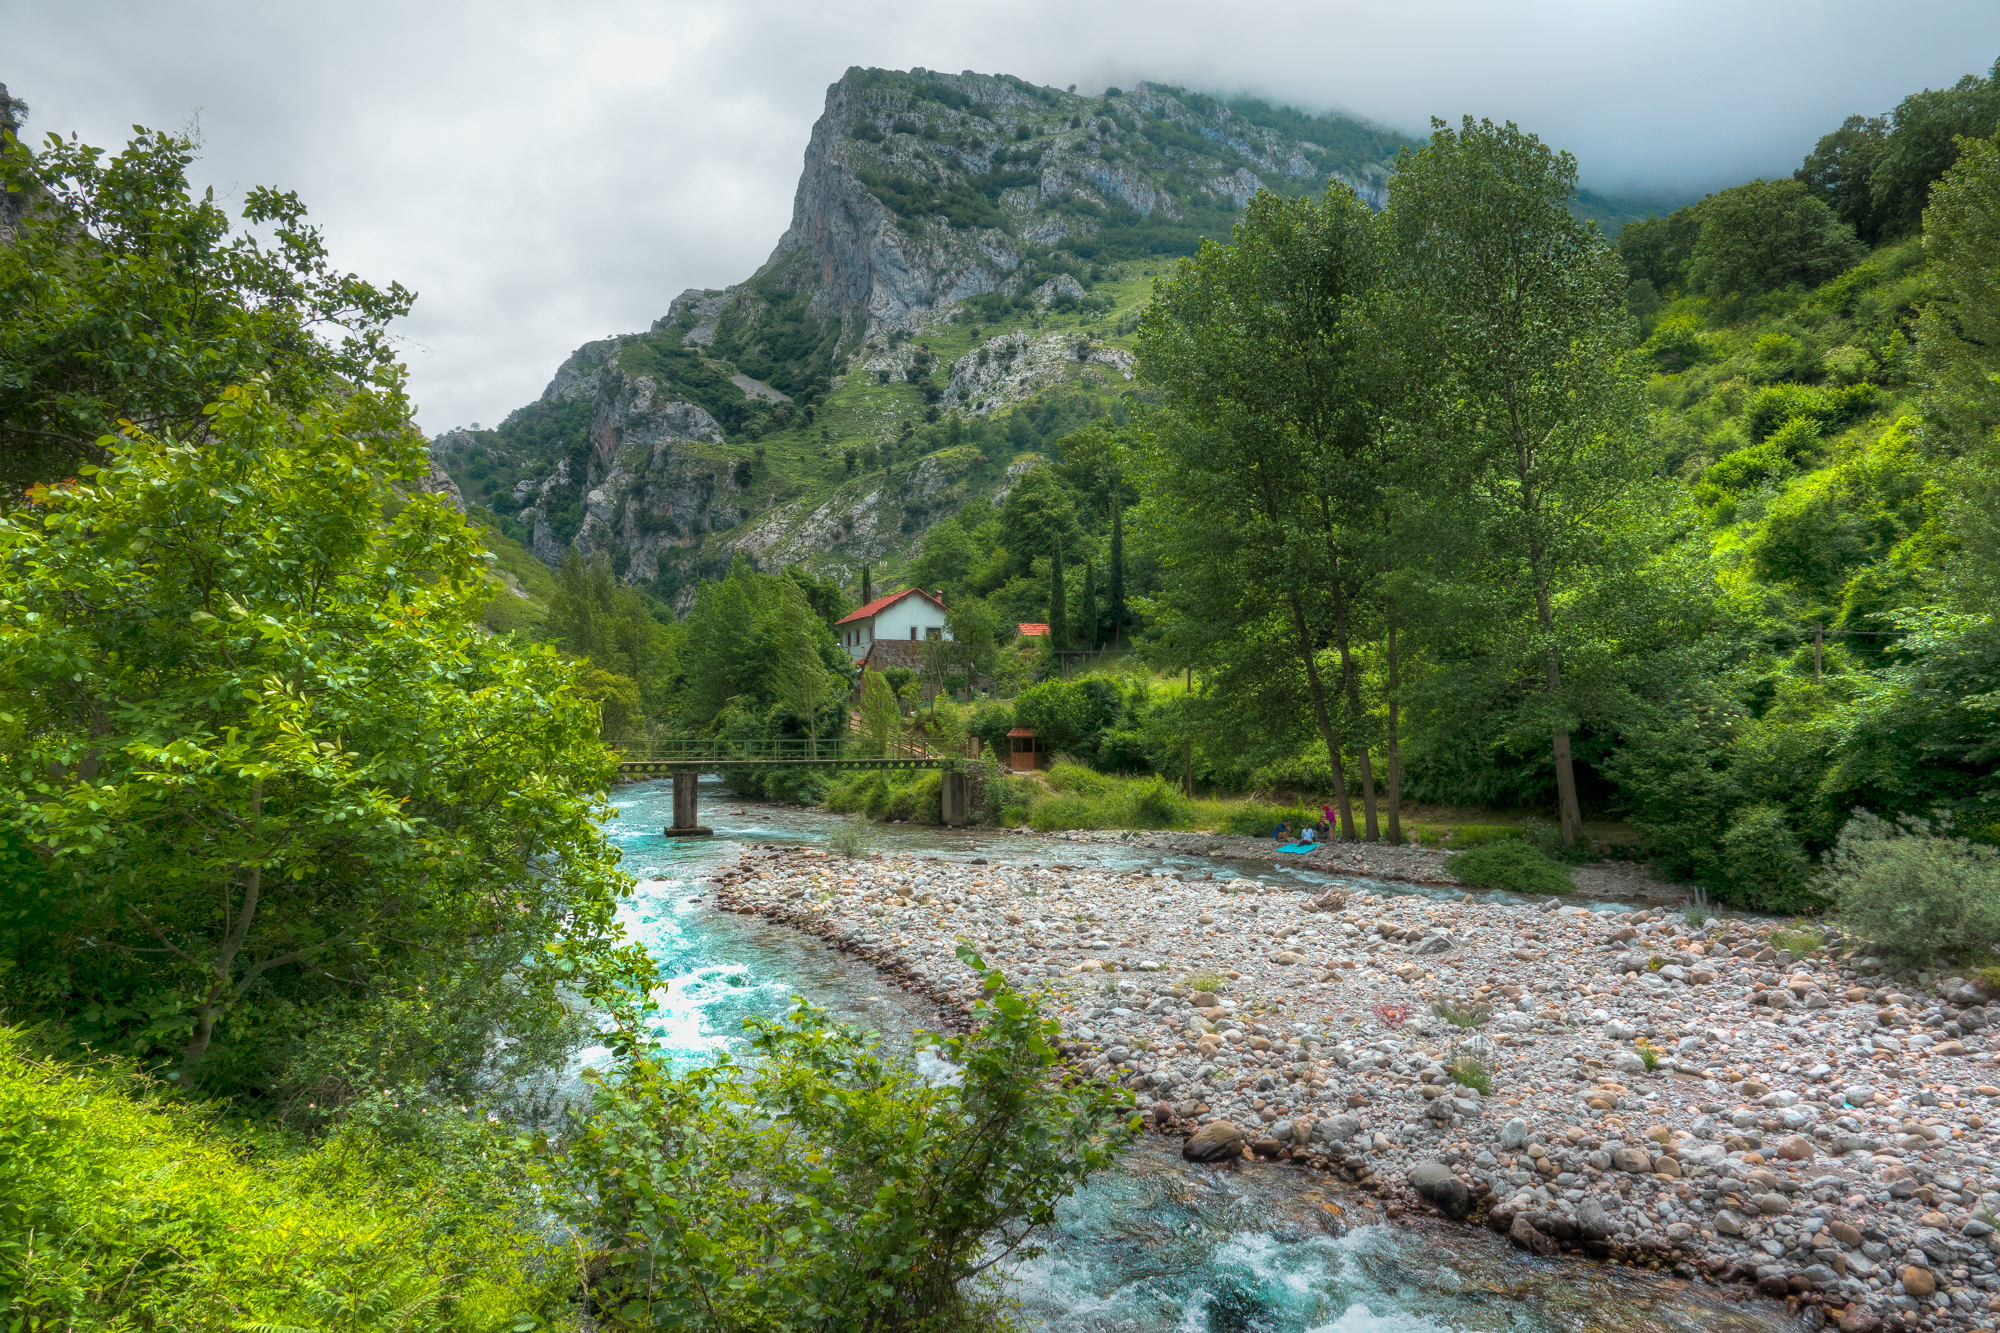
landscape, tree, nature, forest, wilderness, mountain, trail, lake, river, valley, mountain range, stream, body of water, hdr, spain, paisajes, rutadelcares, picosdeeuropa, castillayleon, woodland, es, ecosystem, espana, ggl1, gaby1, xovesphoto, sonydscrx10iii, sonyrx10iii, rx10iii, rx10m3, cares, landform, posadadevalde n, r ocares, ca n, geographical feature, mountainous landforms